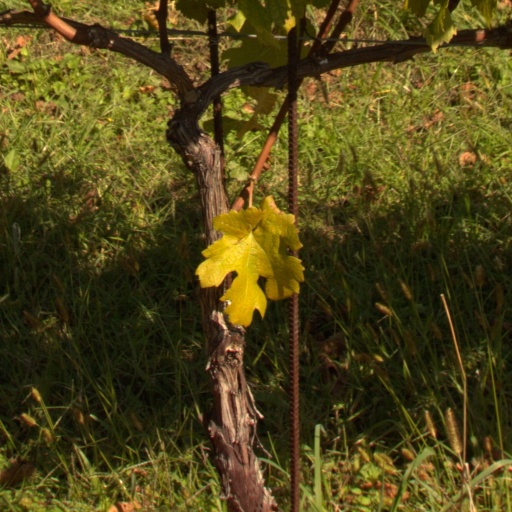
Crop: grape